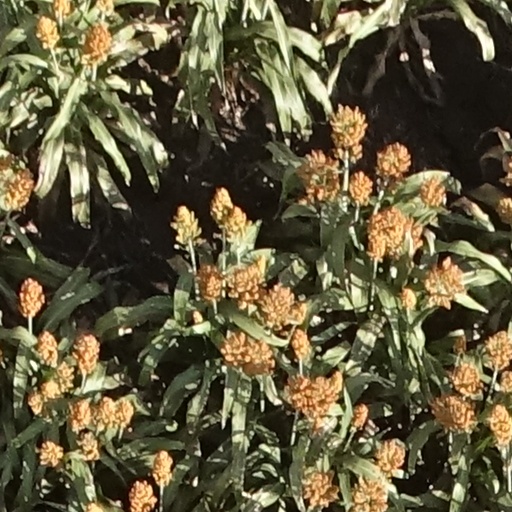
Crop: sorghum